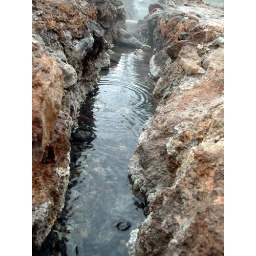
180 degree water formed this mini canyon just above Vulcan hot spring.